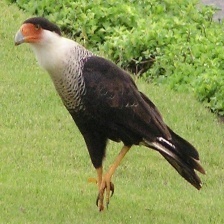
Species: CRESTED CARACARA
Scientific name: CARACARA CHERIWAY